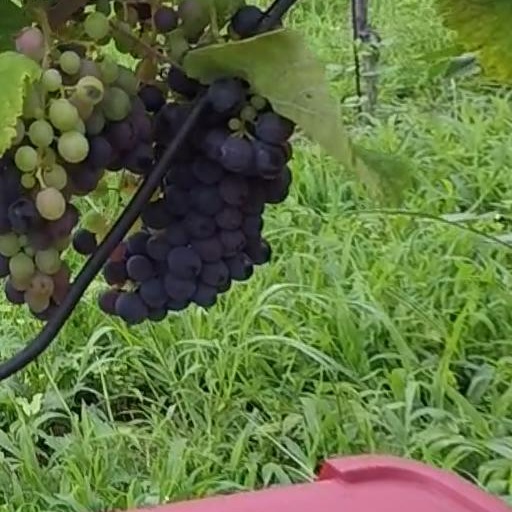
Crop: grape